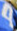
Number: 4